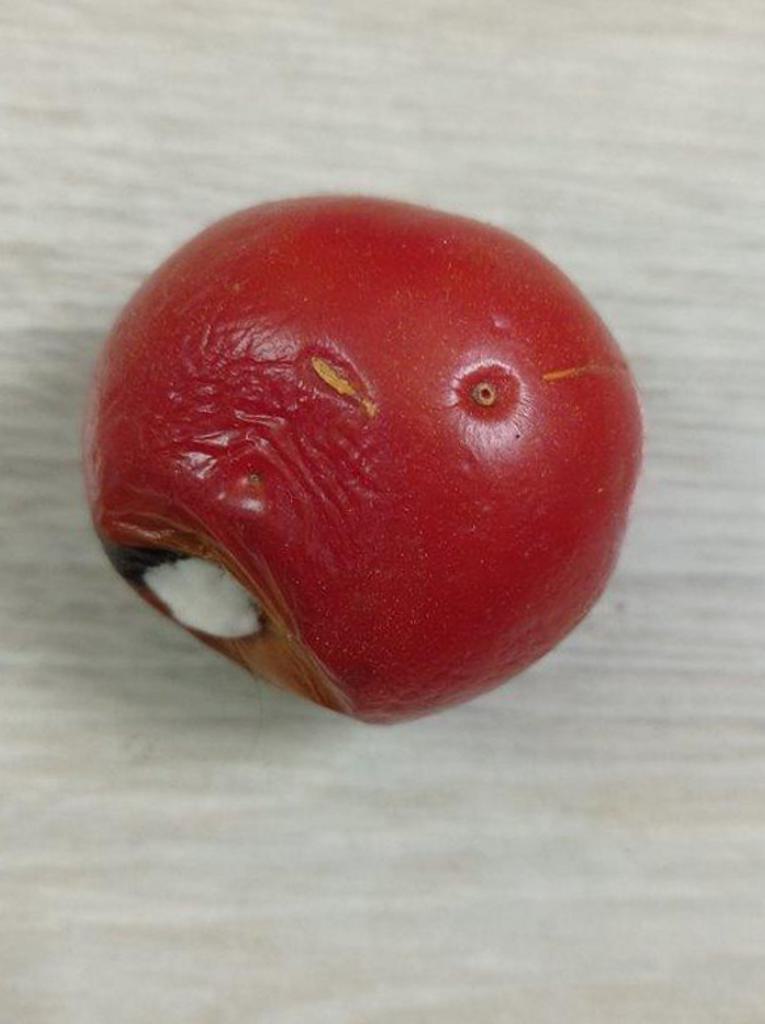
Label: Rotten